Show of Hands (1987 album)

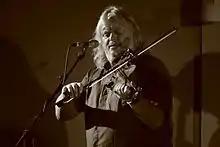
Show of Hands formed when Phil Beer took a break from The Albion Band in 1986–87.

In the early 1980s, Devonian-based folk musicians Steve Knightley and Phil Beer, who had been friends since 1972, briefly joined Paul Downes' band Arizona Smoke Revue. The band was not the duo's first collaboration or with Downes. Beer and Downes had a career together as a duo in the 1970s, releasing albums such as "Life Ain't Worth Living (in the Old-Fashioned Way)" (1973) and "Dance Without Music" (1976), whilst Knightley contributed to the duo's live album "Live in Concept" (1980). Beer was also occasionally play live in Knightley's pub rock bands of the 1980s, Short Stories, The Cheats and Total Strangers, when members of those bands could not appear. However, Beer had joined The Albion Band in 1983, which became his musical priority. Meanwhile, Knightley, who had been living in London for some time, moved back to his native Devon in 1986.